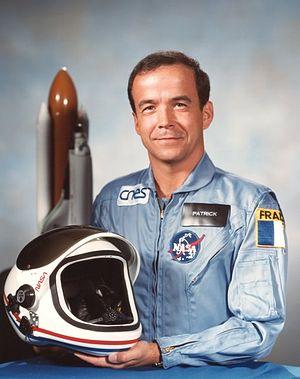
Patrick Baudry, né le 6 mars 1946, à Douala, au Cameroun, est un ancien pilote de chasse de l'Armée de l'air française, pilote d'essais, pilote de ligne et instructeur pilote de ligne, pilote professionnel d'hélicoptères. Il devint le deuxième spationaute français.